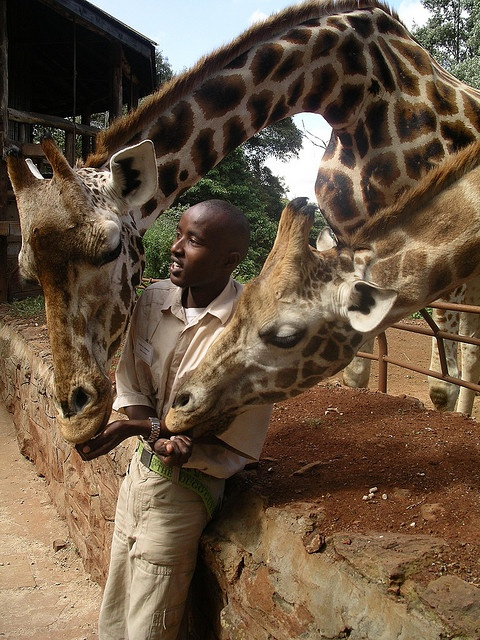
a couple of giraffes that are leaning over a fence
A man with his hands in the giraffes mouths while in between them.
A trainer feeding two giraffes from his hands
A man who is feeding some giraffes out of his hands.
Two giraffes eating out of a black man's hands.